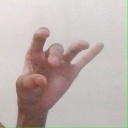
अक्षर: ओ